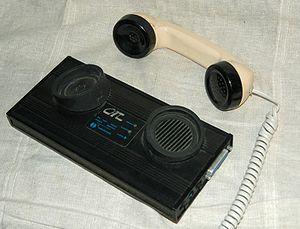
Le phreaking ou piratage téléphonique est un terme décrivant l'activité de personnes étudiant, testant, ou exploitant de manière frauduleuse les systèmes téléphoniques.